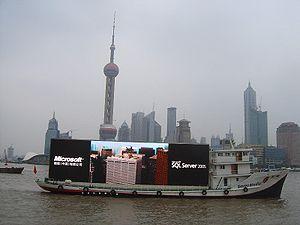
Microsoft SQL Server est un système de gestion de base de données en langage SQL incorporant entre autres un SGBDR développé et commercialisé par la société Microsoft. Il fonctionne sous les OS Windows et Linux, mais il est possible de le lancer sur Mac OS via Docker, car il en existe une version en téléchargement sur le site de Microsoft.